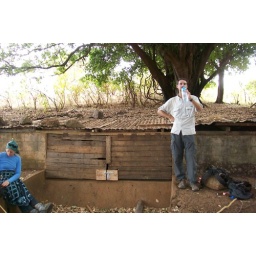
It was over 2 hours walk from Randy's house to this water source near the base of the mountain.